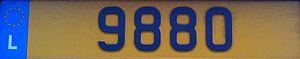
Plaque d'immatriculation luxembourgeoise personnalisée (4 chiffres)
Depuis le 1ᵉʳ juillet 2003, l’identification des véhicules immatriculés au Luxembourg se fait au moyen d'un numéro d'identification, désigné aussi par « numéro de châssis » et d'un numéro d'immatriculation attribué au véhicule par le Ministre des Transports. Ce numéro d'immatriculation est apposé soit sur des plaques d'immatriculation, soit sur des plaques spéciales dites « plaques rouges ».